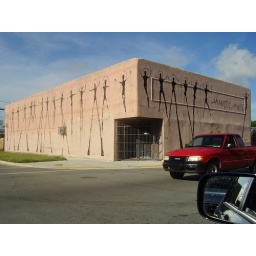
building near south beach